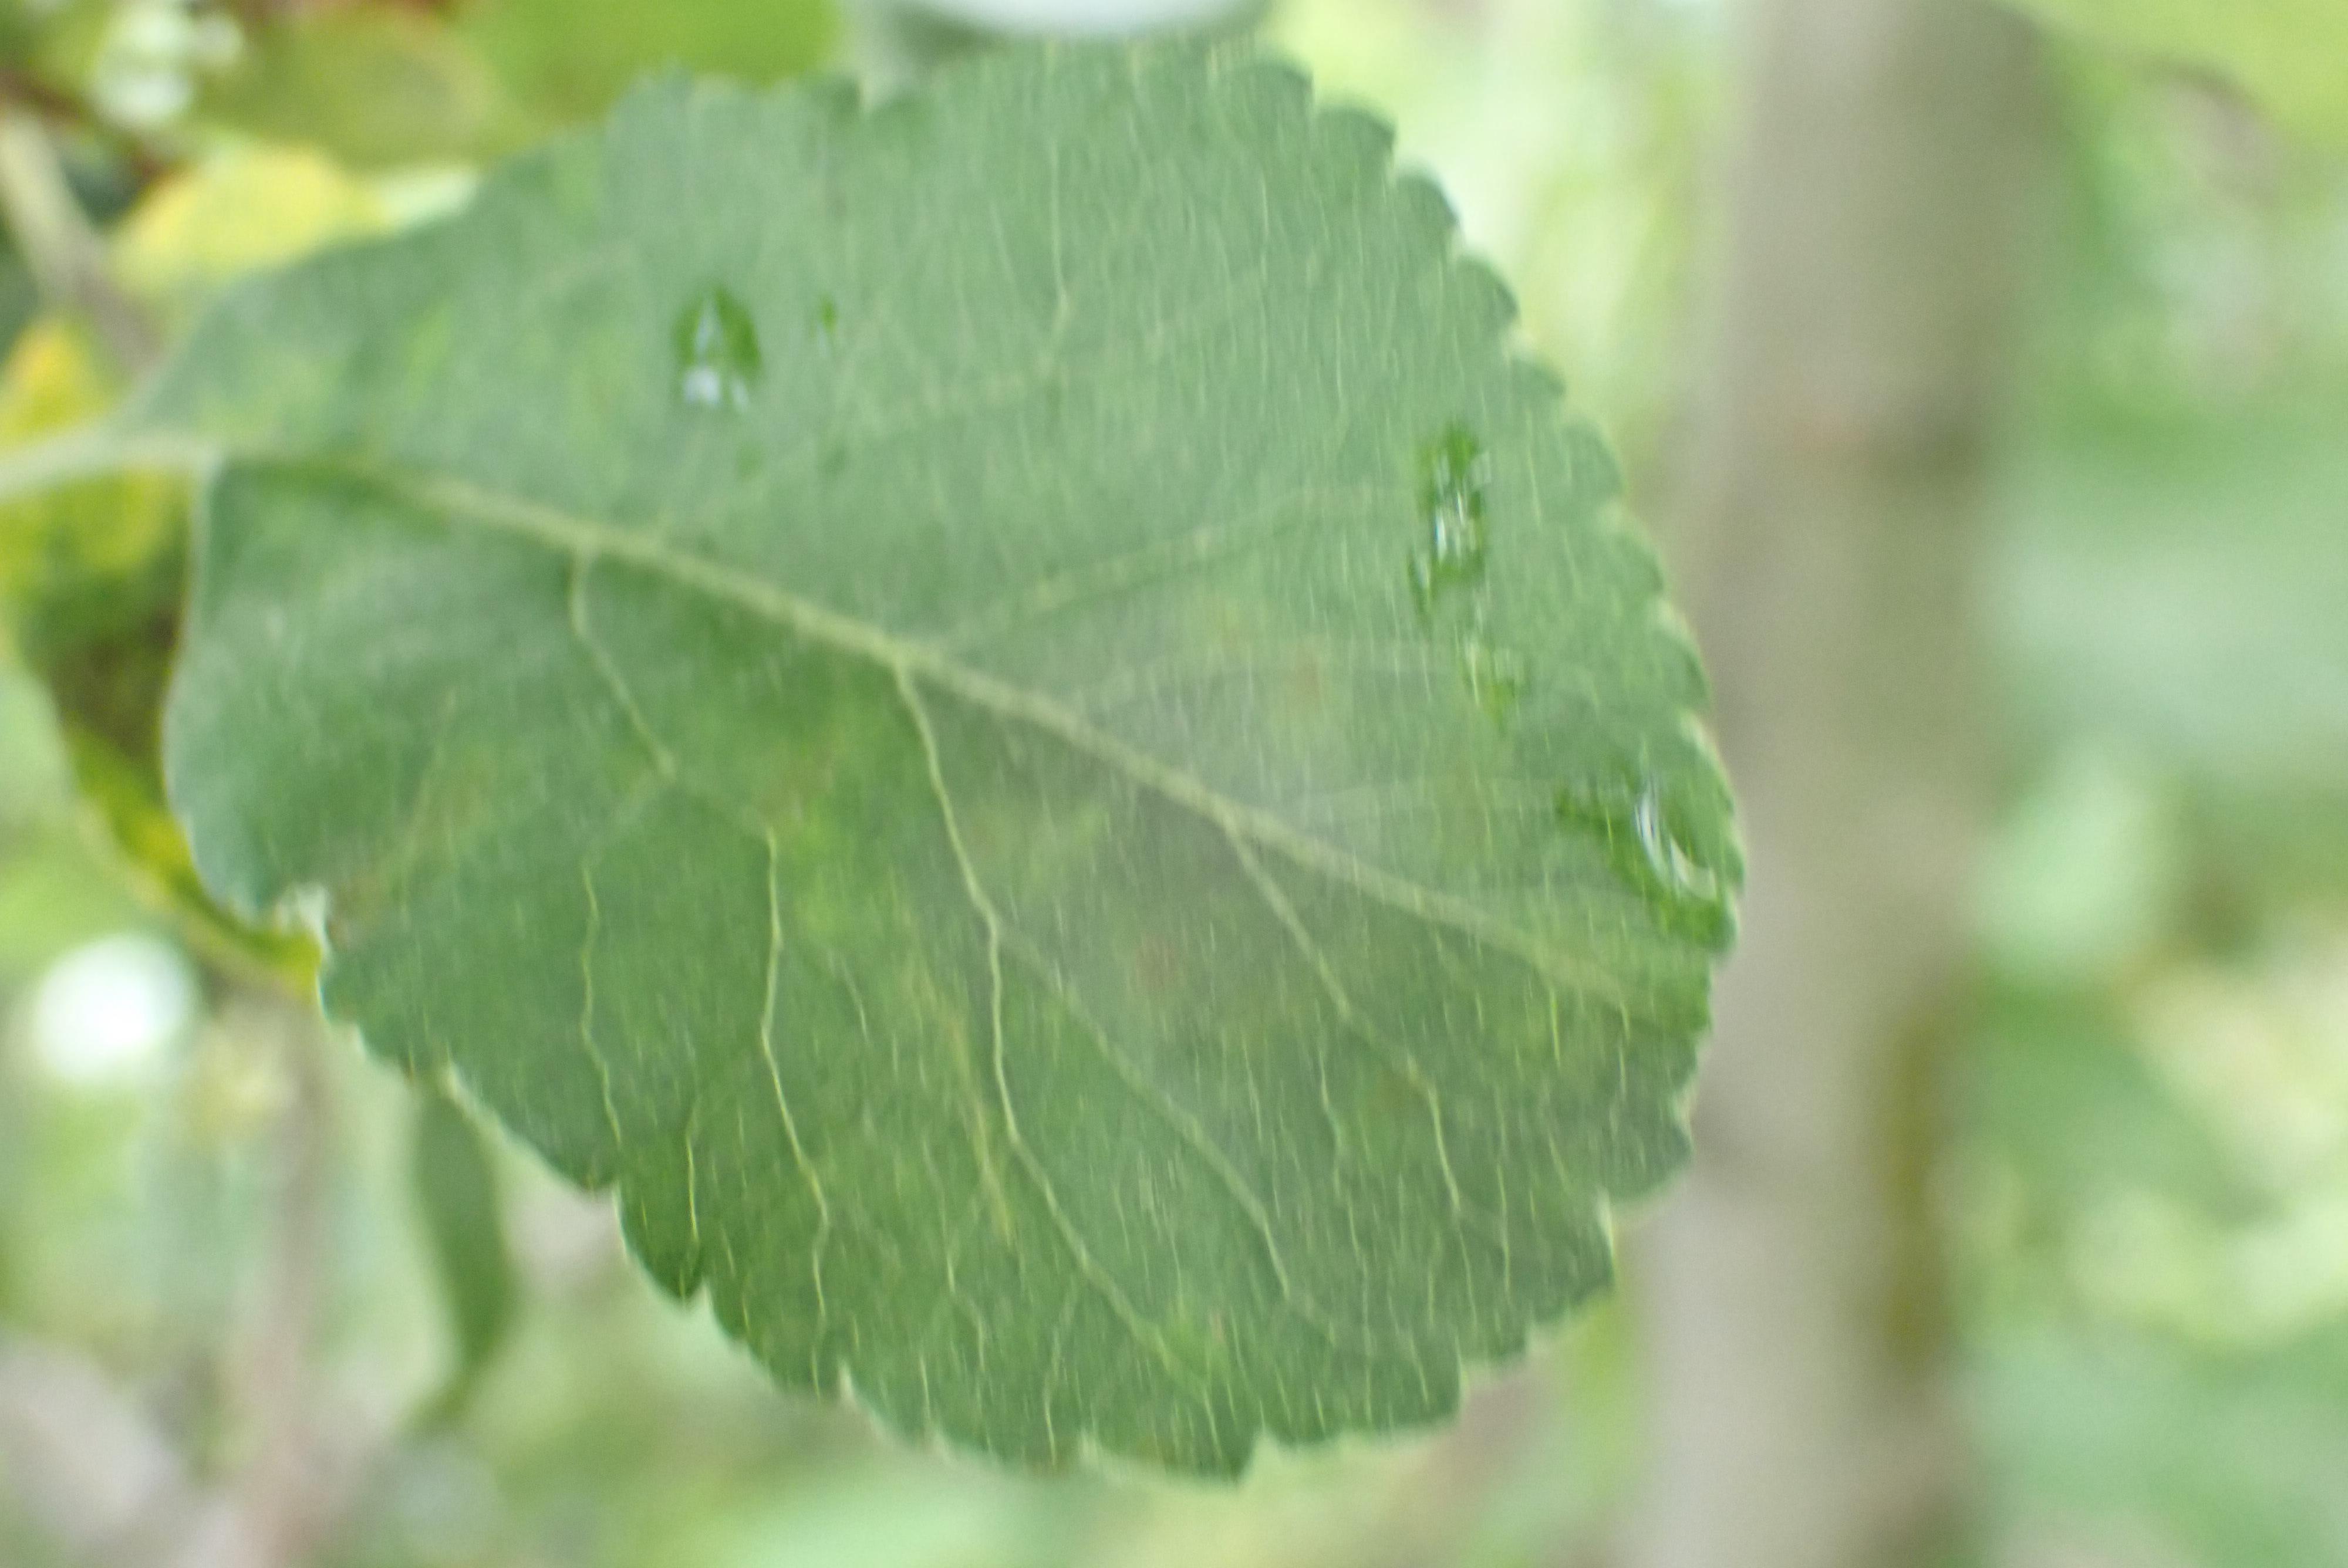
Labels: scab